Bonk's Revenge

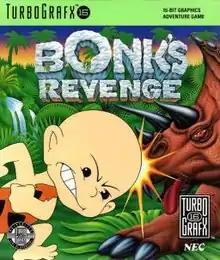
North American TurboGrafx-16 cover

Bonk's Revenge, known as in Japan and PC Kid 2 in Europe, is a 2D platformer set in prehistory, originally for the PC Engine/TurboGrafx-16 console, created in 1991 by the Red Company for Hudson Soft, and licensed by NEC. This is the second title in the "Bonk" series, and was re-released for the TurboGrafx-16 in 1992 on the "Gate of Thunder" 4-in-1 game CD-ROM. A completely different game with the same name appeared on the Game Boy, whereas the original version was re-released for Wii Virtual Console and on the Japanese PlayStation Store. It was also released in Japan on Windows Store on December 13, 2013, and on Wii U Virtual Console on March 12, 2014. The title is also playable on the Turbografx-16/PC Engine Mini Console.